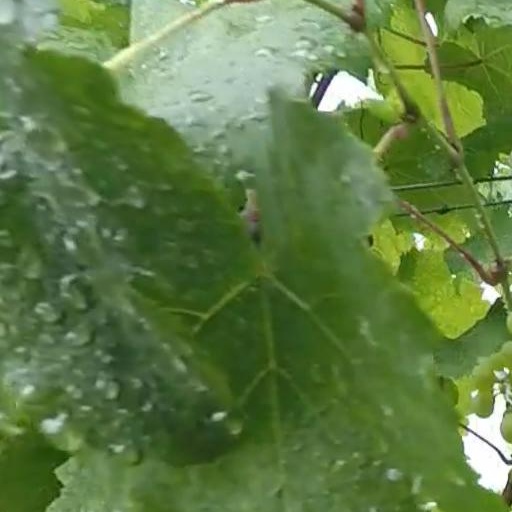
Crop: grape